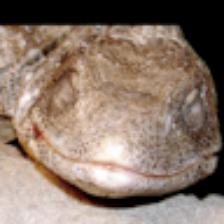
Label: NonHuman